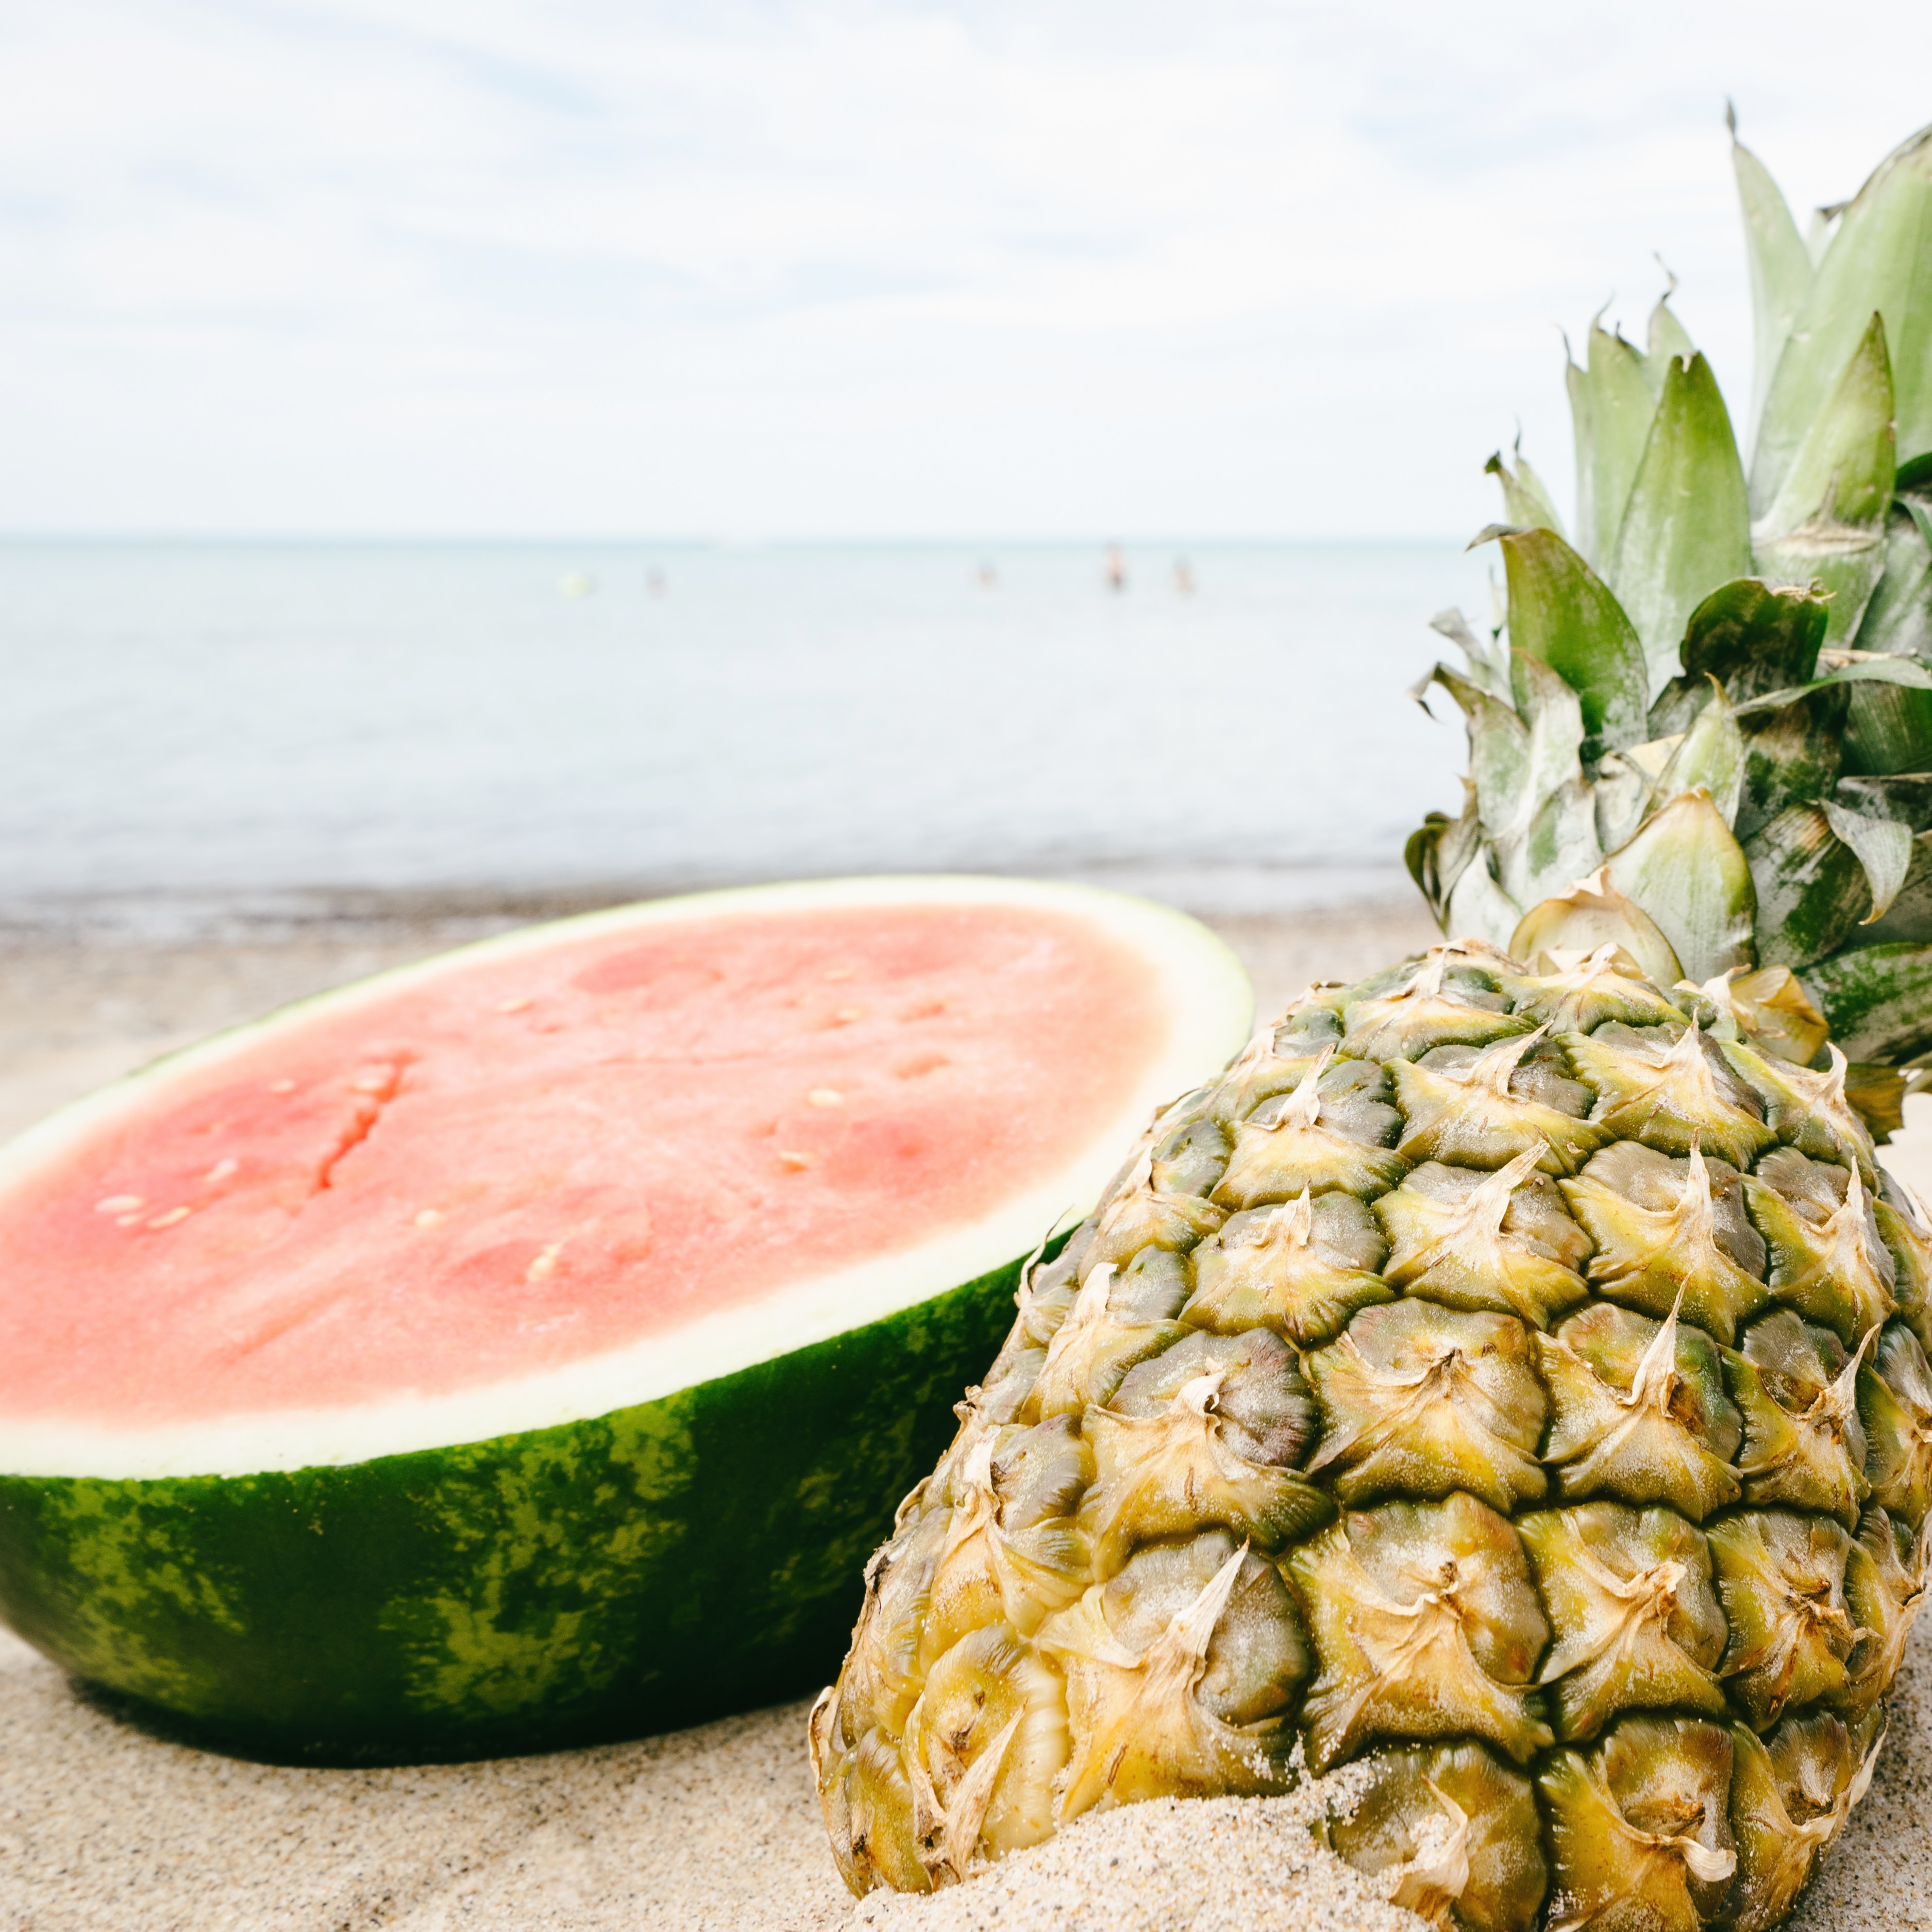
beach, sand, ocean, people, plant, sunset, fruit, lake, summer, food, golden, produce, vegetable, tropical, watermelon, pineapple, swimming, coconut, tropical fruit, melon, flowering plant, land plant, cucumber gourd and melon family